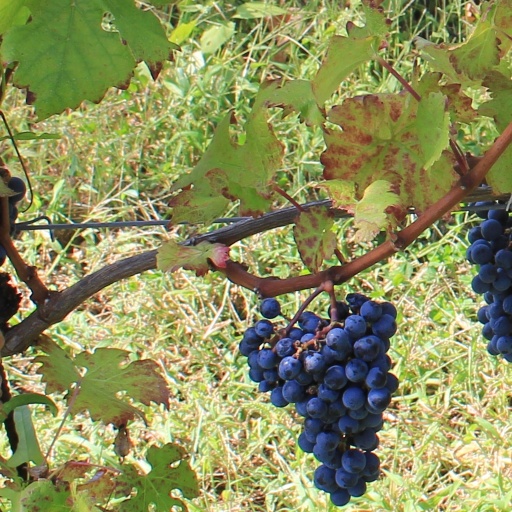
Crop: grape